Pre-Bötzinger complex

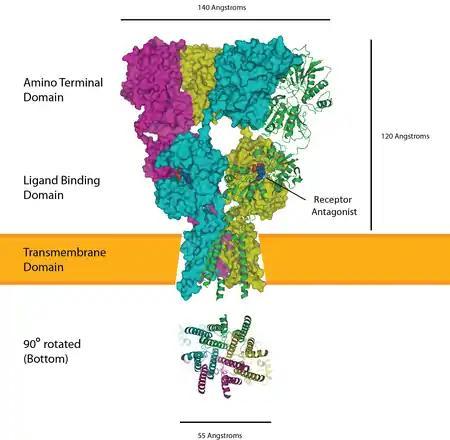
AMPA receptor

In addition to the inhibitory synaptic regulation of respiratory rhythm within the pre-Bötzinger complex, there is also an excitatory component utilizing mostly AMPA receptors. The generation of inspirations is due to a signaling cascade involving transient Ca2+ influx as a result of glutamate activating a postsynaptic receptor. In addition to glutamates role in activating the synaptic drive of inspiration, it is also understood that pacemaker neurons, with autonomous voltage-dependent properties, are also responsible for the generation of respiratory rhythm. Evidence of this is seen when isolating neurons within the pre-Bötzinger complex, which results in rhythmic bursts due to synaptically coupled micronetworks.